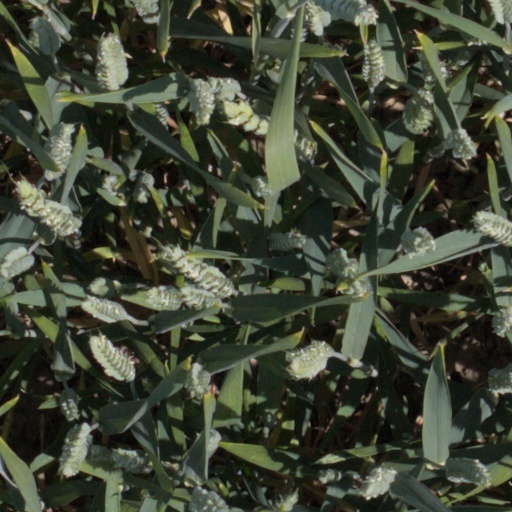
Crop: wheat